Marianne Eigenheer

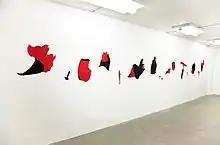
Marianne Eigenheer, exhibition view, Les Guédés dansent toujours, Das Esszimmer, Bonn, 2012

Later came works on canvas and wall drawings, characterized by the use of red, black and gold, consisting mostly of borders, features and amorphous, semi-abstract forms and form developments. These include the wall drawings "Das Buch der 5 Ringe von Mushahi", 1991, at Kiel Central Station or "Les Guédés dansent toujours" (2012).